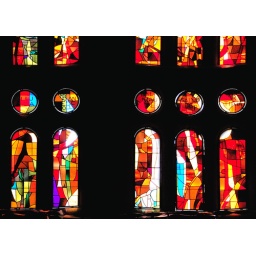
Stained glass window in the Sagrada Familia, Barcelona